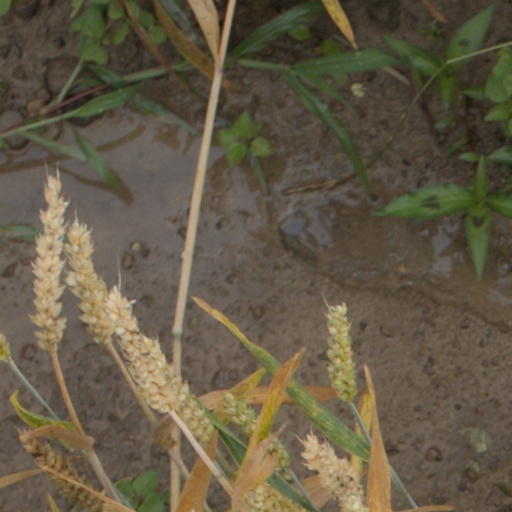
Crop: wheat